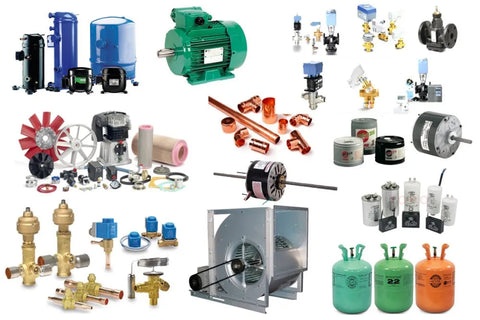
Heil Quaker ICP 1177726 Box
INSULATION ASY FLUE BOX 90K
Brand: Heil Quaker ICP
Category: Home & Garden > Household Appliances > Climate Control Appliances > Duct Heaters